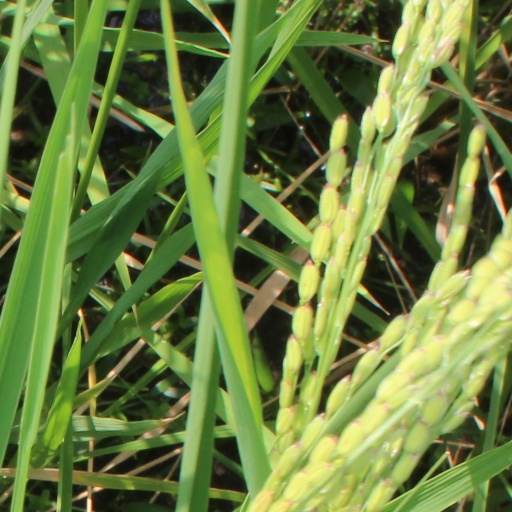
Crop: rice